St. Mark's Episcopal Church (Shreveport, Louisiana)

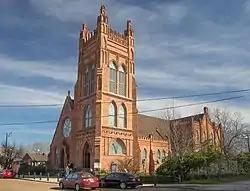
The Church of the Holy Cross as seen in winter

The Church of the Holy Cross (Episcopal), which housed St. Mark's until 1954, is a historic church at 875 Cotton Street in Shreveport, Louisiana, United States. The first services of the Episcopal church in Shreveport were celebrated by the Rt. Rev. Leonidas Polk, the Bishop of Louisiana in March 1839. That liturgy is considered the founding day of St. Mark's Church. Prior to this church building, the church was located on Fannin Street. St. Mark's moved into a new church building at Fairfield Avenue and Rutherford Street in 1954. That church became the cathedral of the Diocese of Western Louisiana on July 7, 1990.